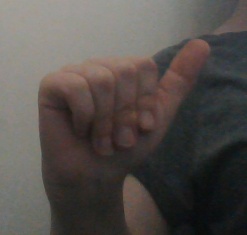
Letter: dhad